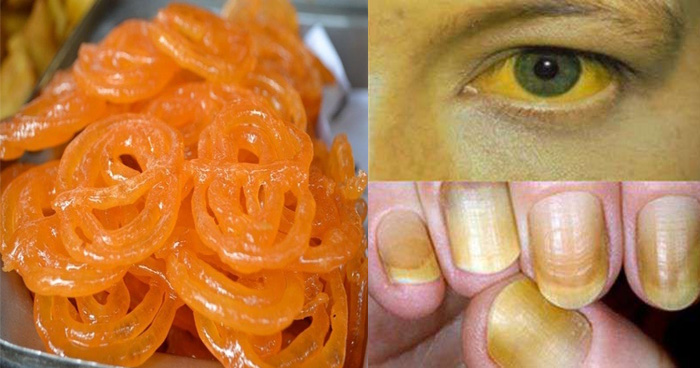
Dish: jalebi